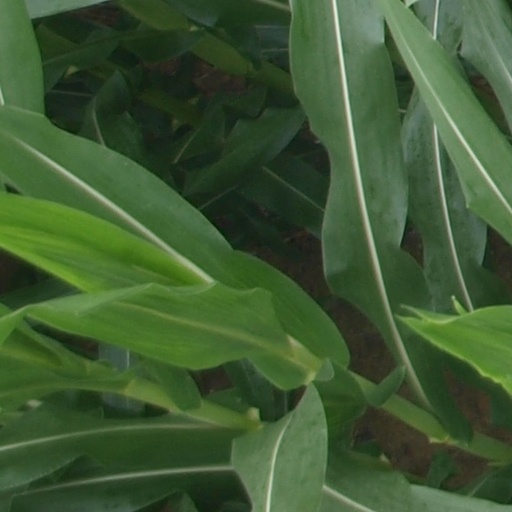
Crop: maize; corn